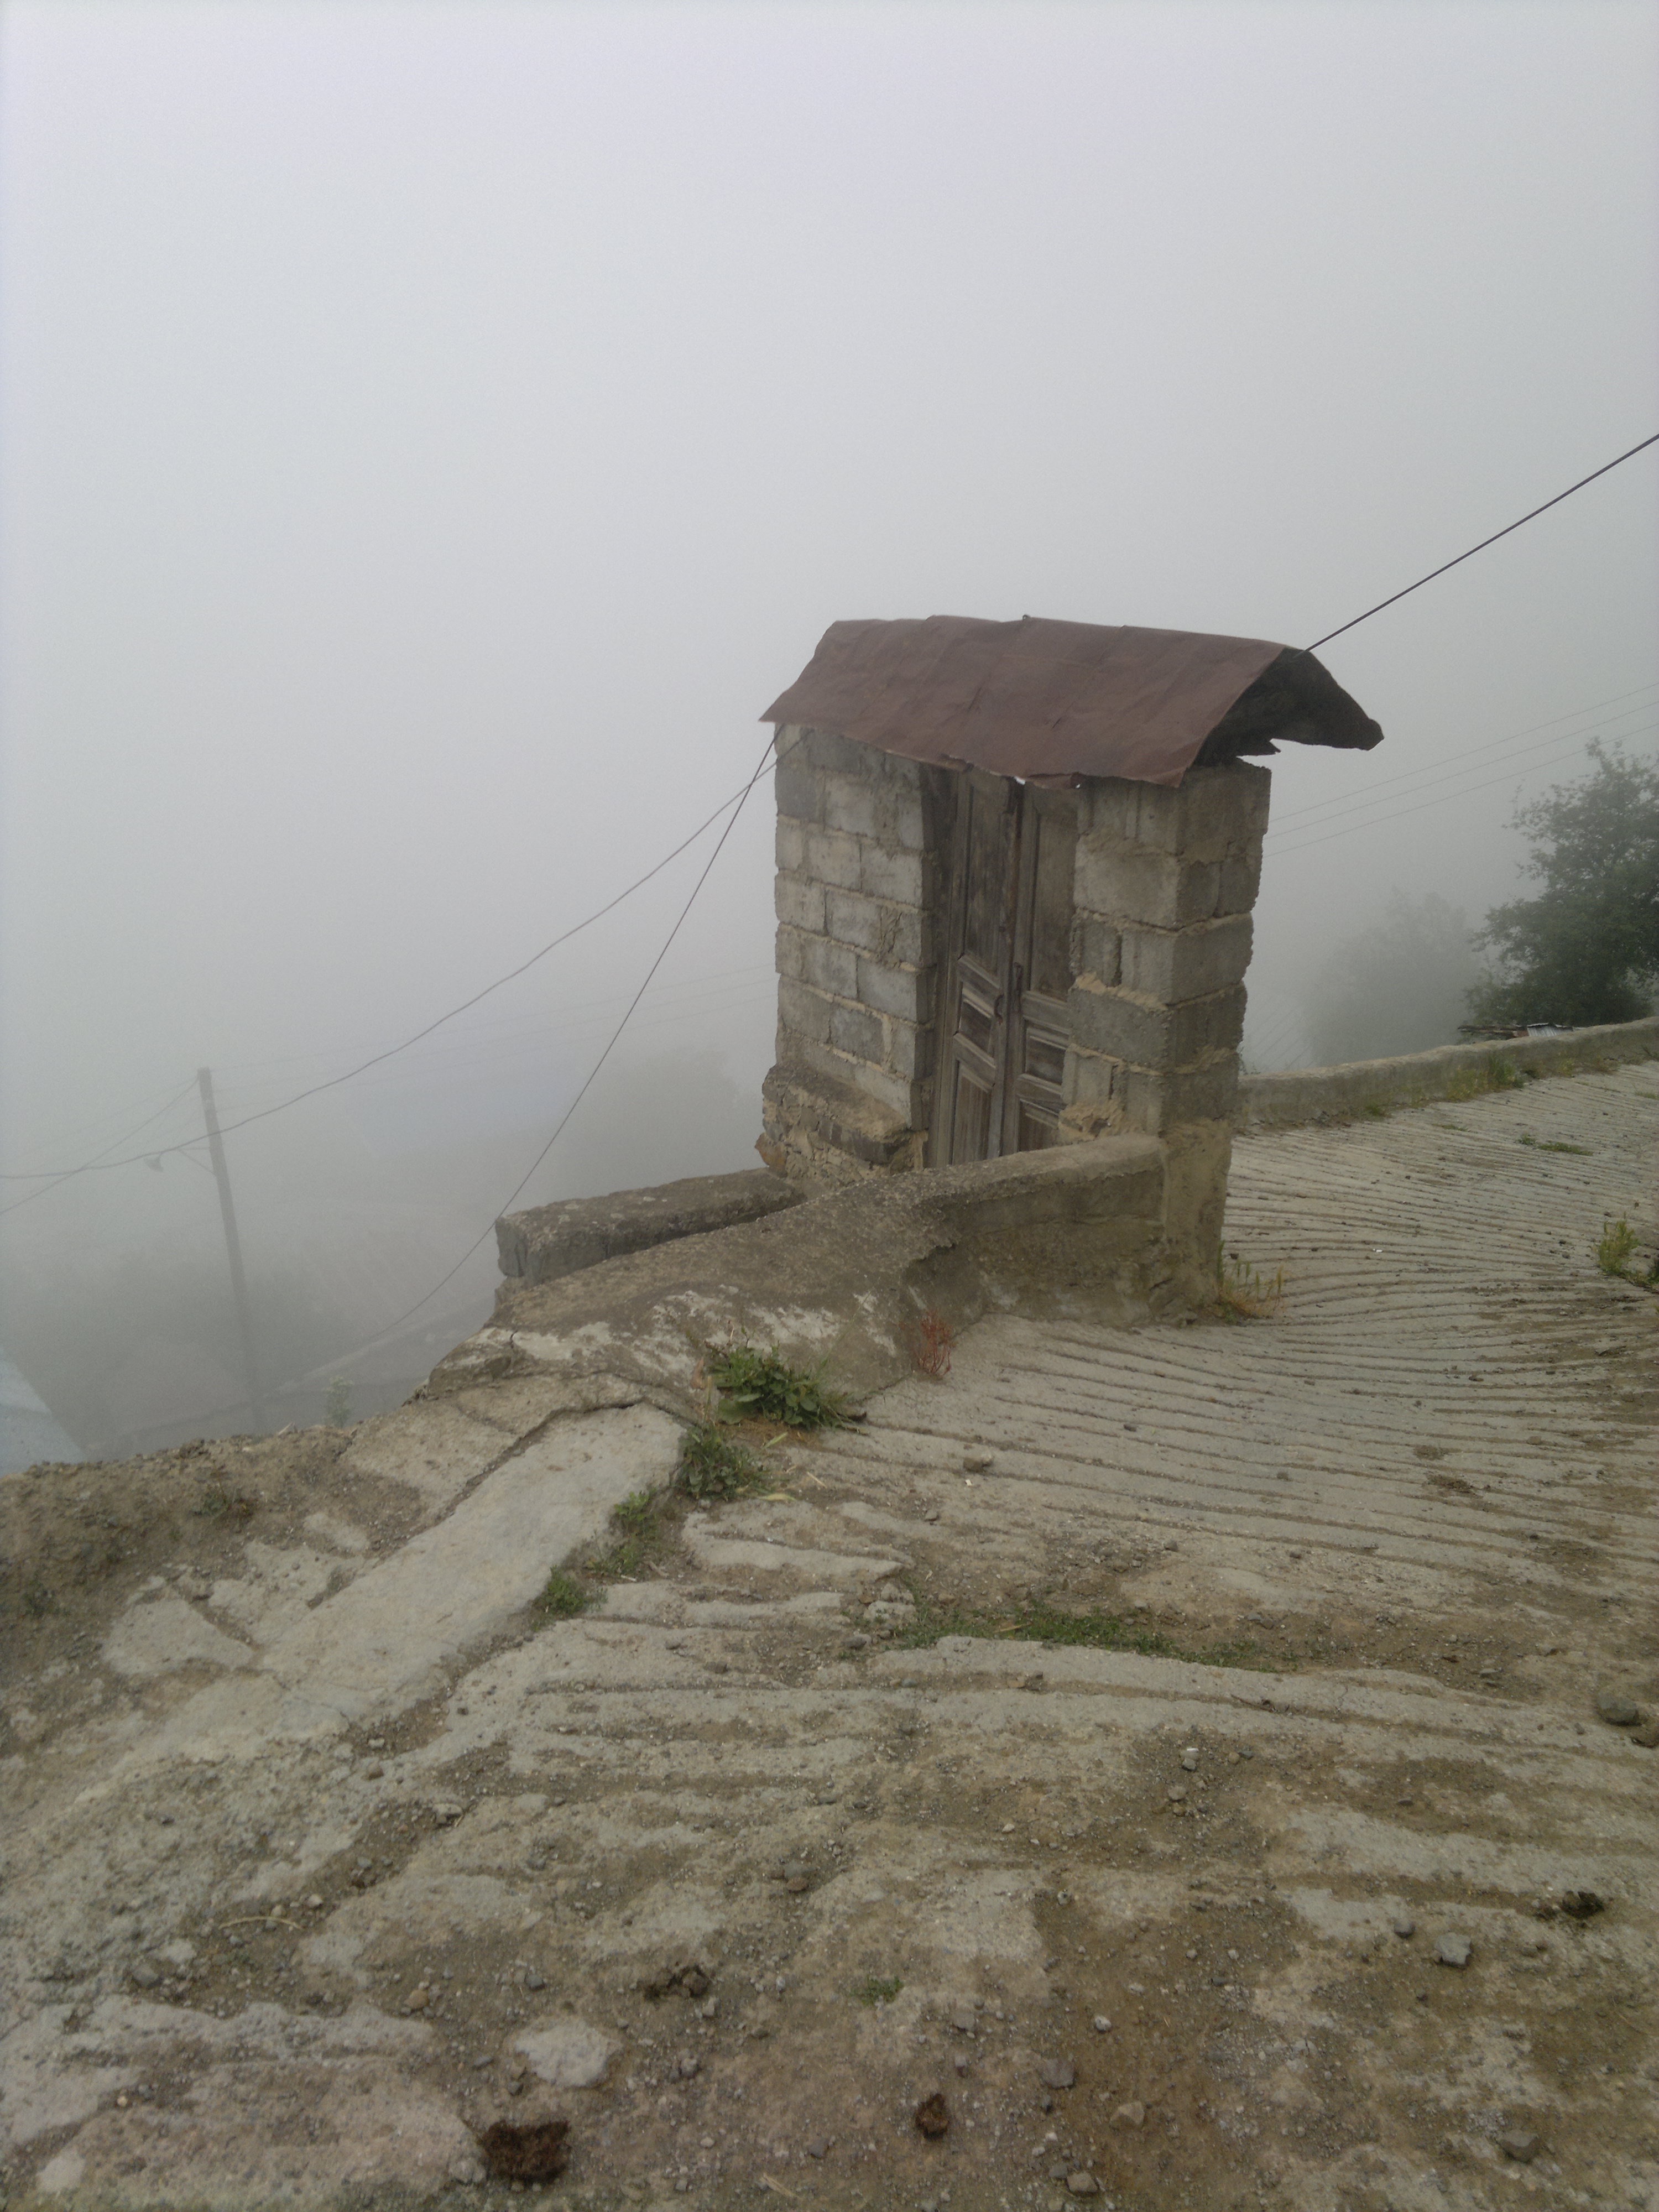
wind, weather, rural area